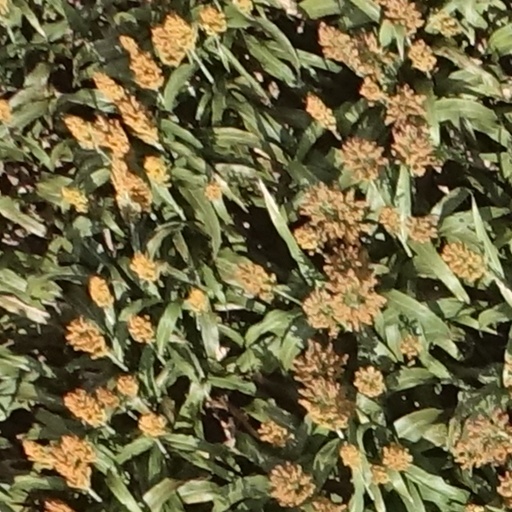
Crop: sorghum